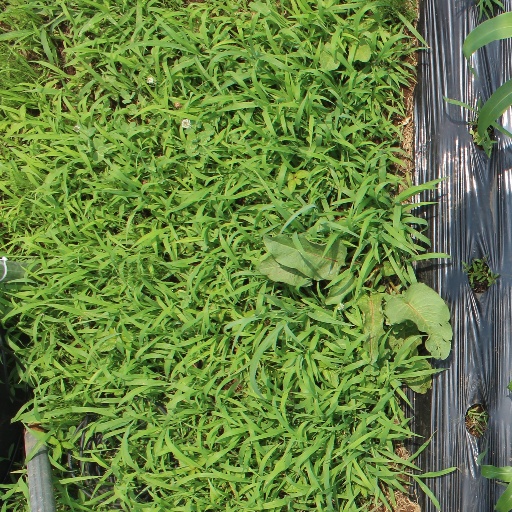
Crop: sorghum